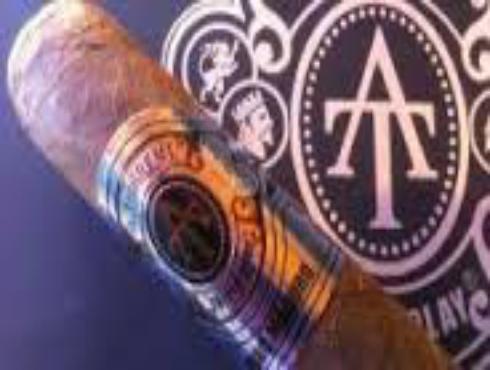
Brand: A. Turrent
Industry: Necessities